Estienne Roger

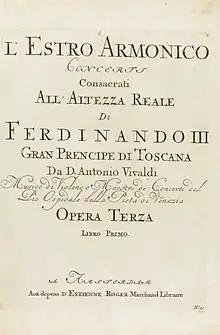
Title page of the "L'estro armonico" of Vivaldi, 1st edition

Estienne Roger (1664 or 1665 in Caen, France – 7 July 1722 in Amsterdam) was a francophone printer, bookseller and publisher of sheet music working in the Netherlands.